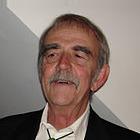
Age: 68